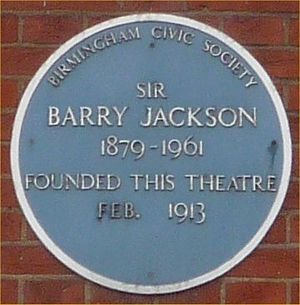
Old Rep / Historie
Mindeplade for Barry Jackson placeret over indgangsdøren til teatret.
The Old Rep er et teater på Station Street i Birmingham i England. Det var det første teater i landet, der blev bygget specifikt til repertoireplanlægning. Det fungerede som Barry Jacksons permanente hjem, og den stadig mere etablerede amatørteatergruppe, The Pilgrim Players, der senere blev kendt som Birmingham Repertory Company. Jackson gav midlerne til opførslen af bygningen, og han etablerede sit professionelle firma her.